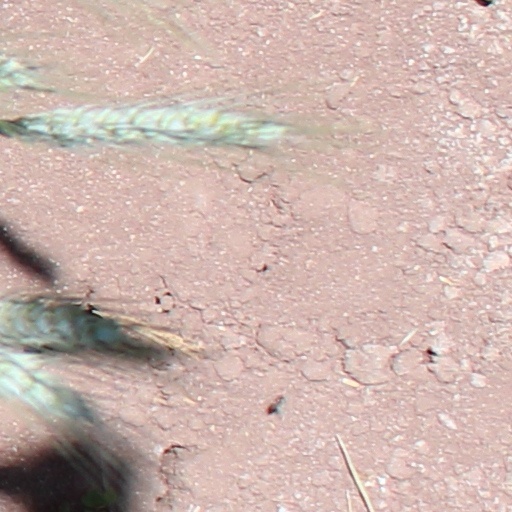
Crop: wheat